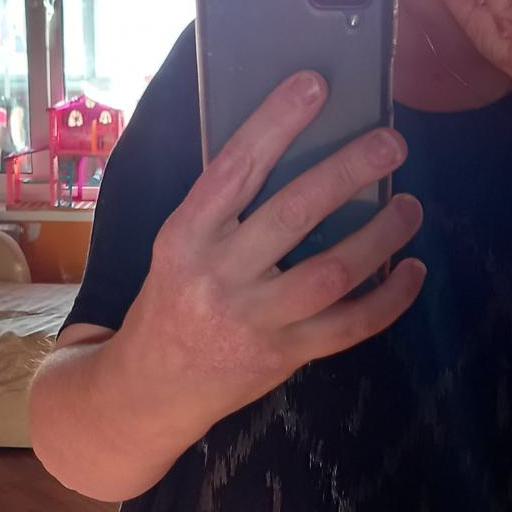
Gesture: no_gesture